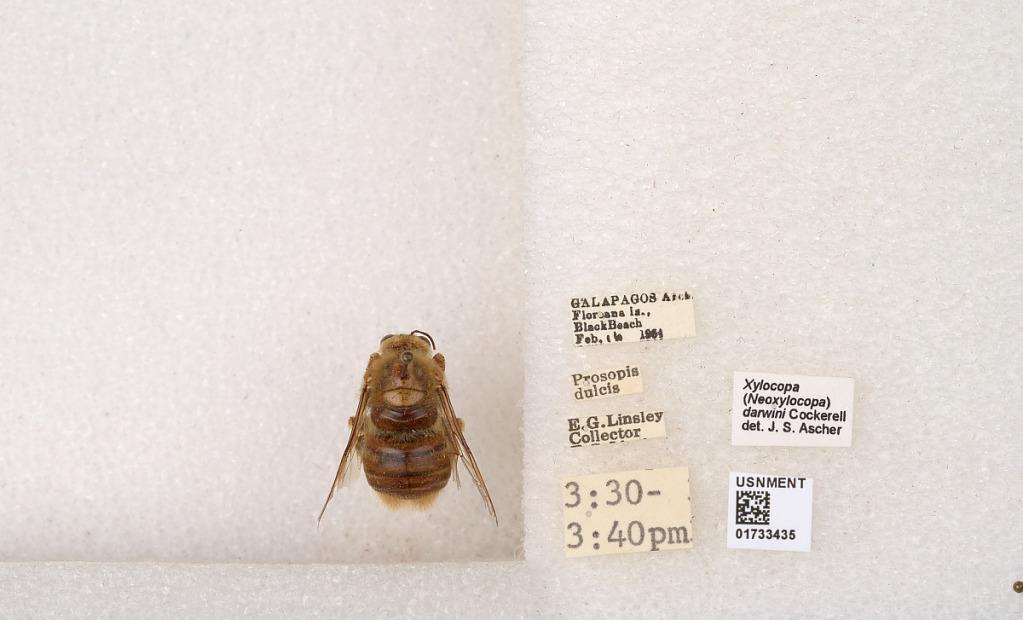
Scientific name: Xylocopa (Neoxylocopa) darwini Cockerell
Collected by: E. Linsley
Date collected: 1964-2-16
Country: Ecuador
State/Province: Galapagos
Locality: Floreana Is., Black Beach
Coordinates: -1.27619, -90.4875